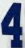
Number: 4